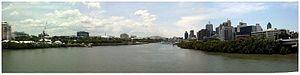
Le Brisbane dans la ville de Brisbane au Queensland en Australie
Le Brisbane est un fleuve australien situé dans le sud-est du Queensland et qui traverse la capitale de l'état, Brisbane. Il se jette dans l'océan Pacifique au niveau de la baie Moreton.